VXN

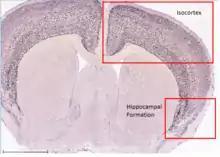
Image from Allen Brain Atlas shows the areas of elevated expression of "VXN" in the brain.

"VXN" has shown to be ubiquitously expressed in the body. The gene is expressed in 13 different types of tissue throughout the body, with the brain, spinal cord and nerves showing elevated expression of the gene. Specifically, the isocortex and hippocampal formation areas of the brain show high levels of expression. In addition to healthy tissue, vexin is also found in several disease states. These disease states include chondrosarcoma, glioma, kidney tumors, liver tumors, and germ cell tumors. "VXN" is only expressed in infants and adults.